Meteorological history of Hurricane Patricia

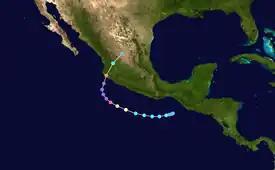
Track of Hurricane Patricia

Hurricane Patricia was the most intense tropical cyclone ever recorded in the Western Hemisphere and the second-most intense worldwide in terms of barometric pressure. It also featured the highest one-minute maximum sustained winds ever recorded in a tropical cyclone. Originating from a sprawling disturbance near the Gulf of Tehuantepec in mid-October 2015, Patricia was first classified a tropical depression on October 20. Initial development was slow, with only modest strengthening within the first day of its classification. The system later became a tropical storm and was named Patricia, the twenty-fourth named storm of the annual hurricane season. Exceptionally favorable environmental conditions fueled explosive intensification on October 22. A well-defined eye developed within an intense central dense overcast and Patricia grew from a tropical storm to a Category 5 hurricane in just 24 hours—a near-record pace. The magnitude of intensification was poorly forecast and both forecast models and meteorologists suffered from record-high prediction errors.